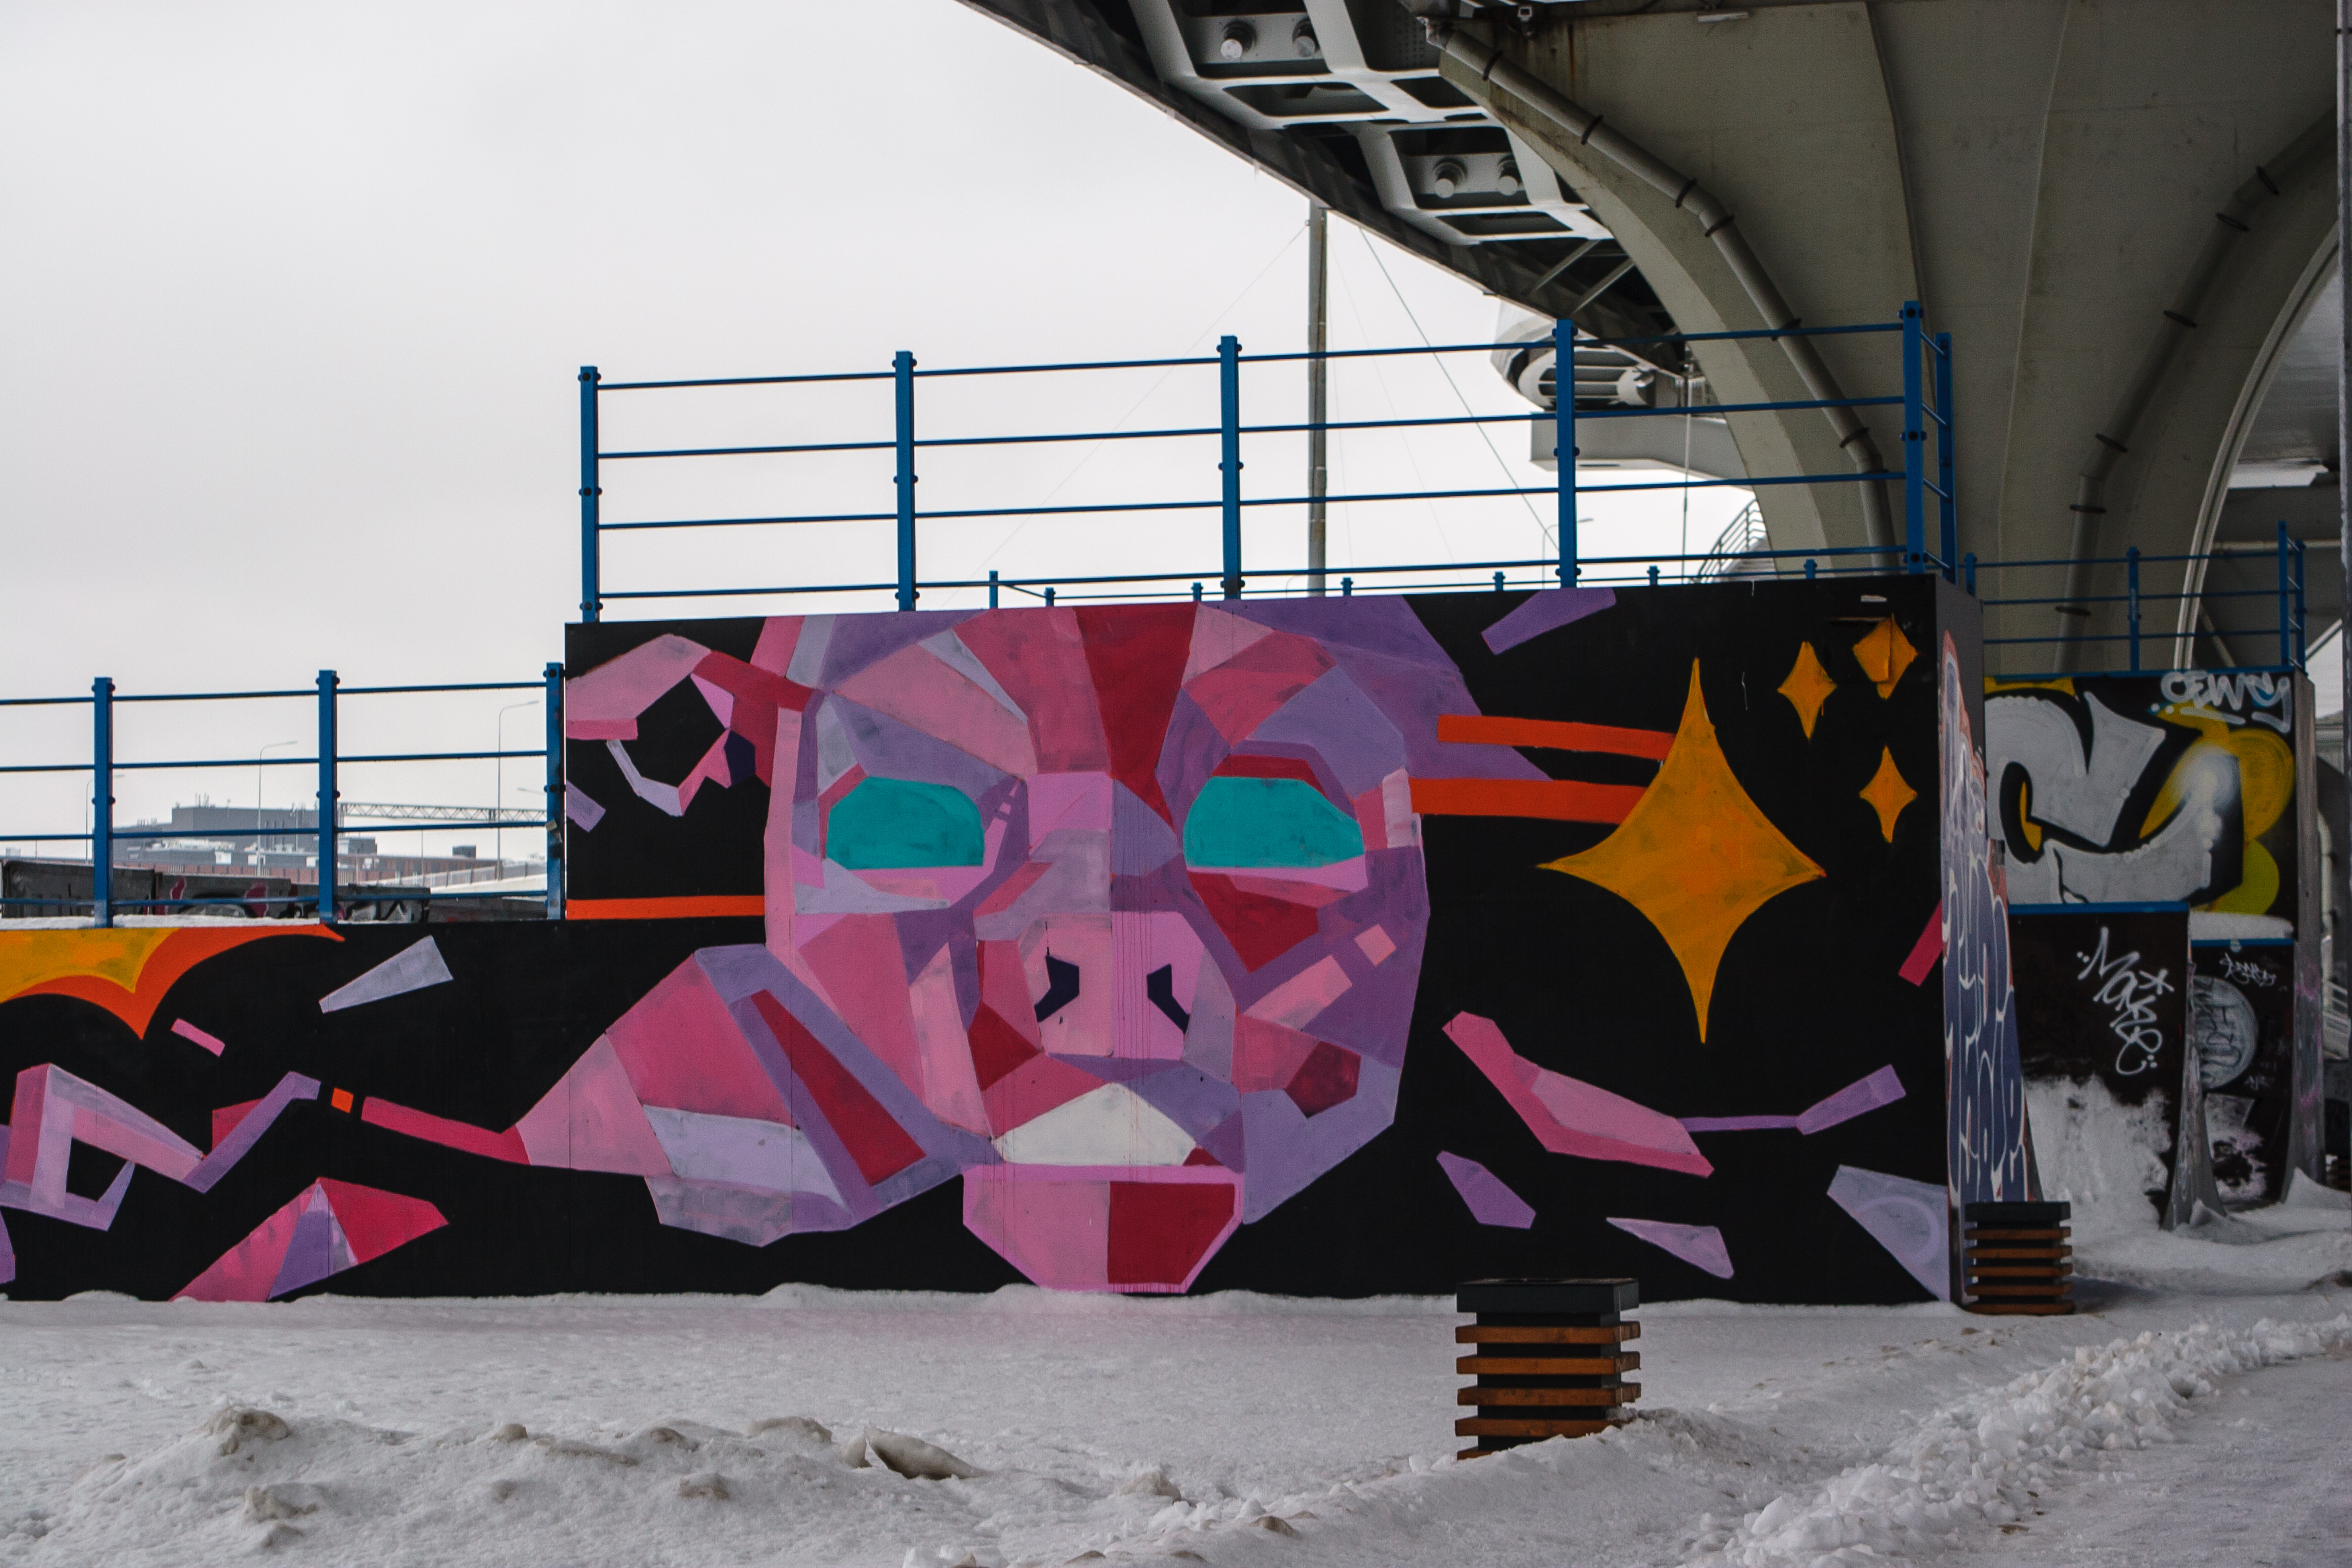
images, graffiti, paint, sky, bicycle wheel, art, font, painting, Tints and shades, facade, magenta, mural, automotive design, tire, advertising, wheel, visual arts, graphics, street art, street, pattern, urban design, city, illustration, carmine, automotive wheel system, tree, drawing, artwork, leisure, modern art, graphic design, transport, asphalt